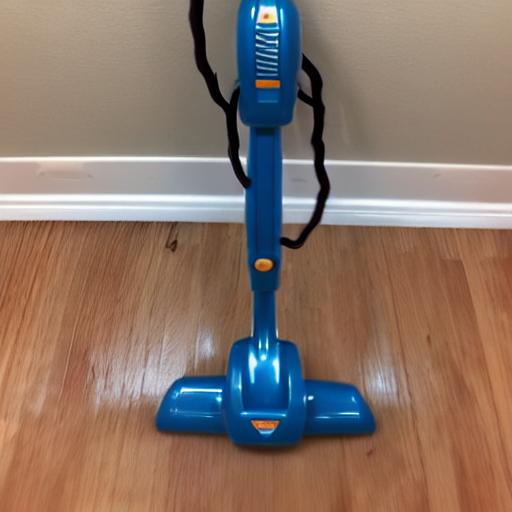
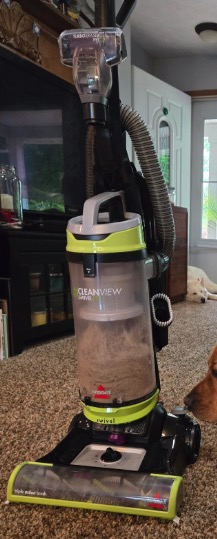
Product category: items_vacuum
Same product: no